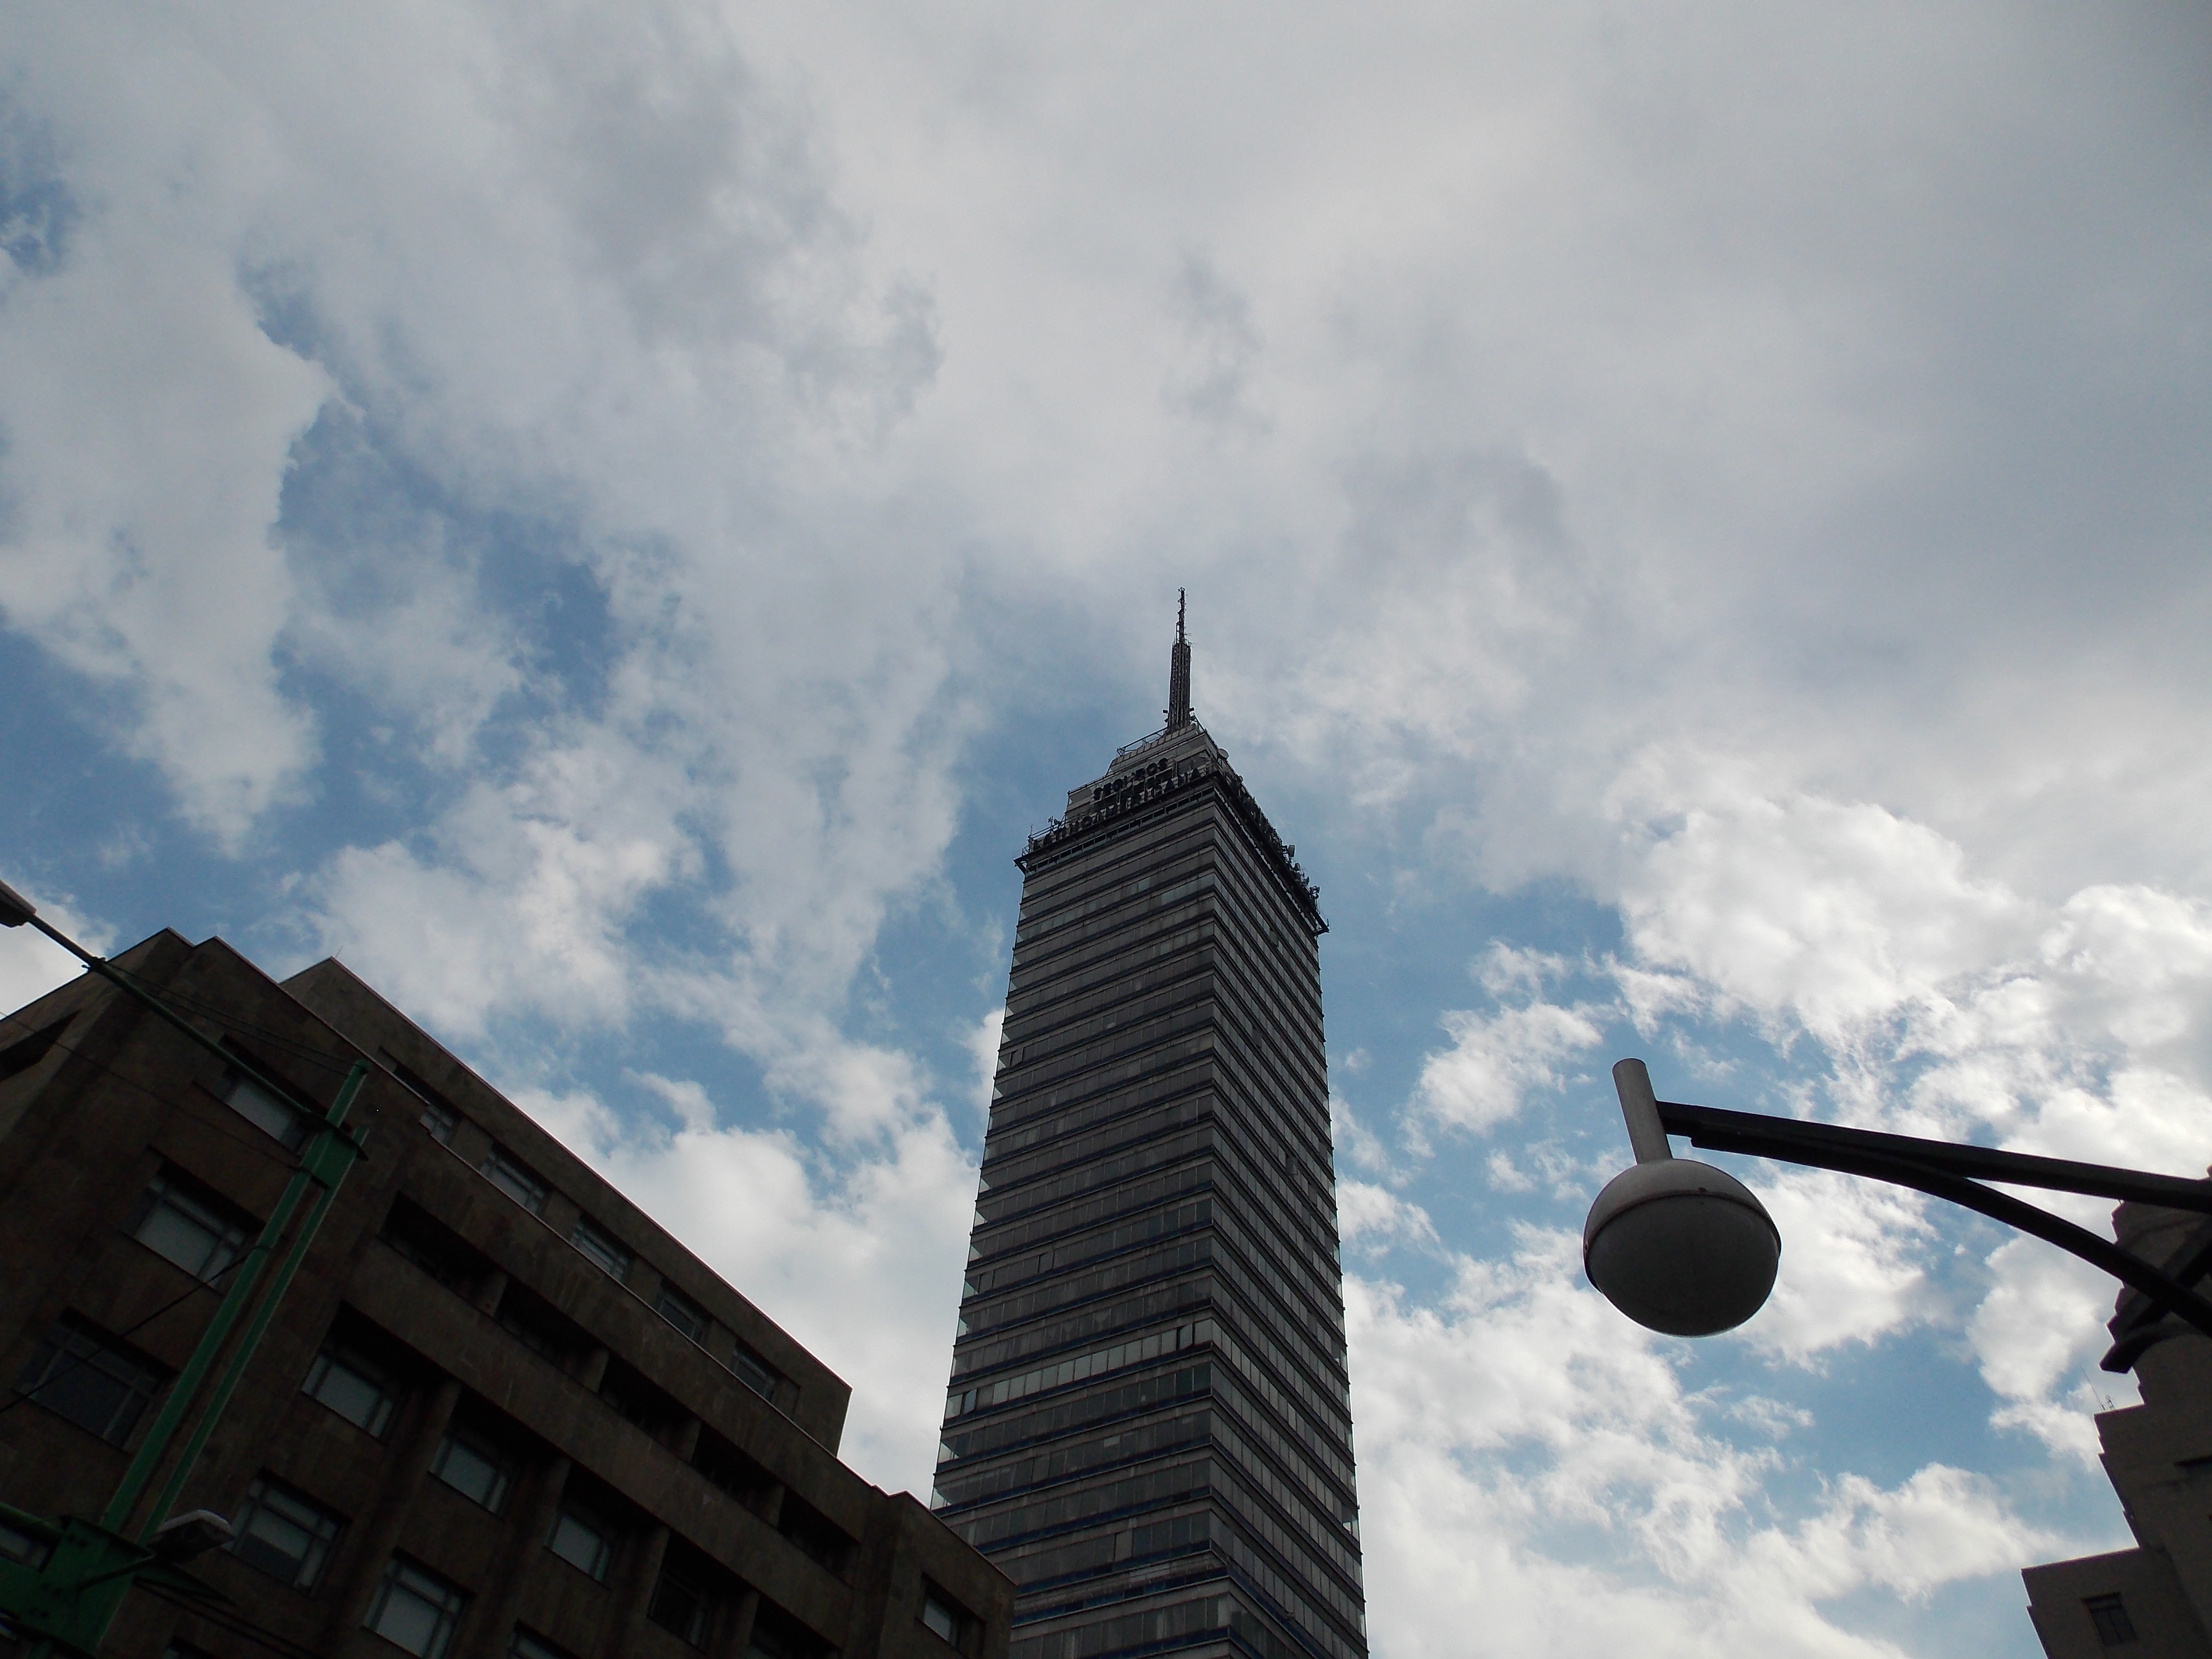
cloud, sky, skyline, city, skyscraper, cityscape, downtown, tower, blue, spire, steeple, urban area, atmosphere of earth